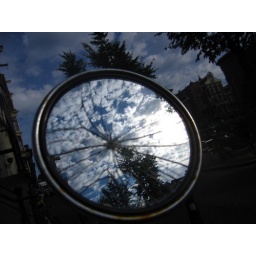
A fractured sky with trees reflected in a broken side mirror of a scooter.